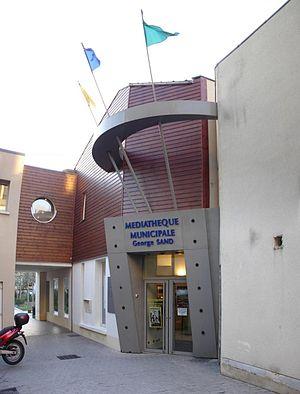
La mediathèque George Sand - Enghien-les-Bains (France) -
Enghien-les-Bains est une commune française située dans le département du Val-d'Oise, en région Île-de-France. Elle se situe à onze kilomètres au nord de Paris.